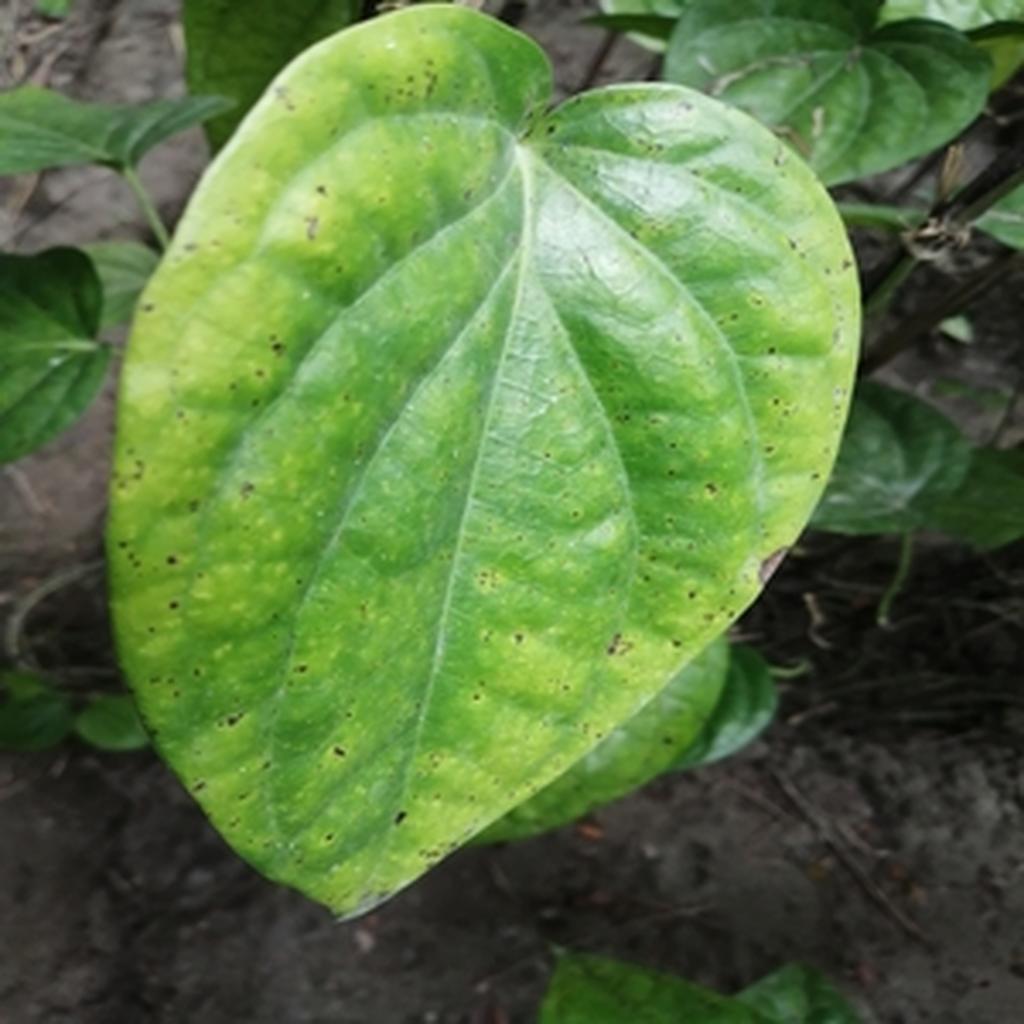
Label: Leaf_Spot